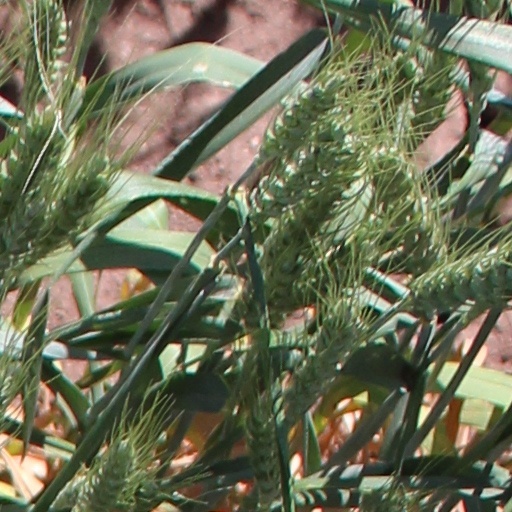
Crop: wheat